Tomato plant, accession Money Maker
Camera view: vertical (180 deg); turntable rotation: 150 degrees
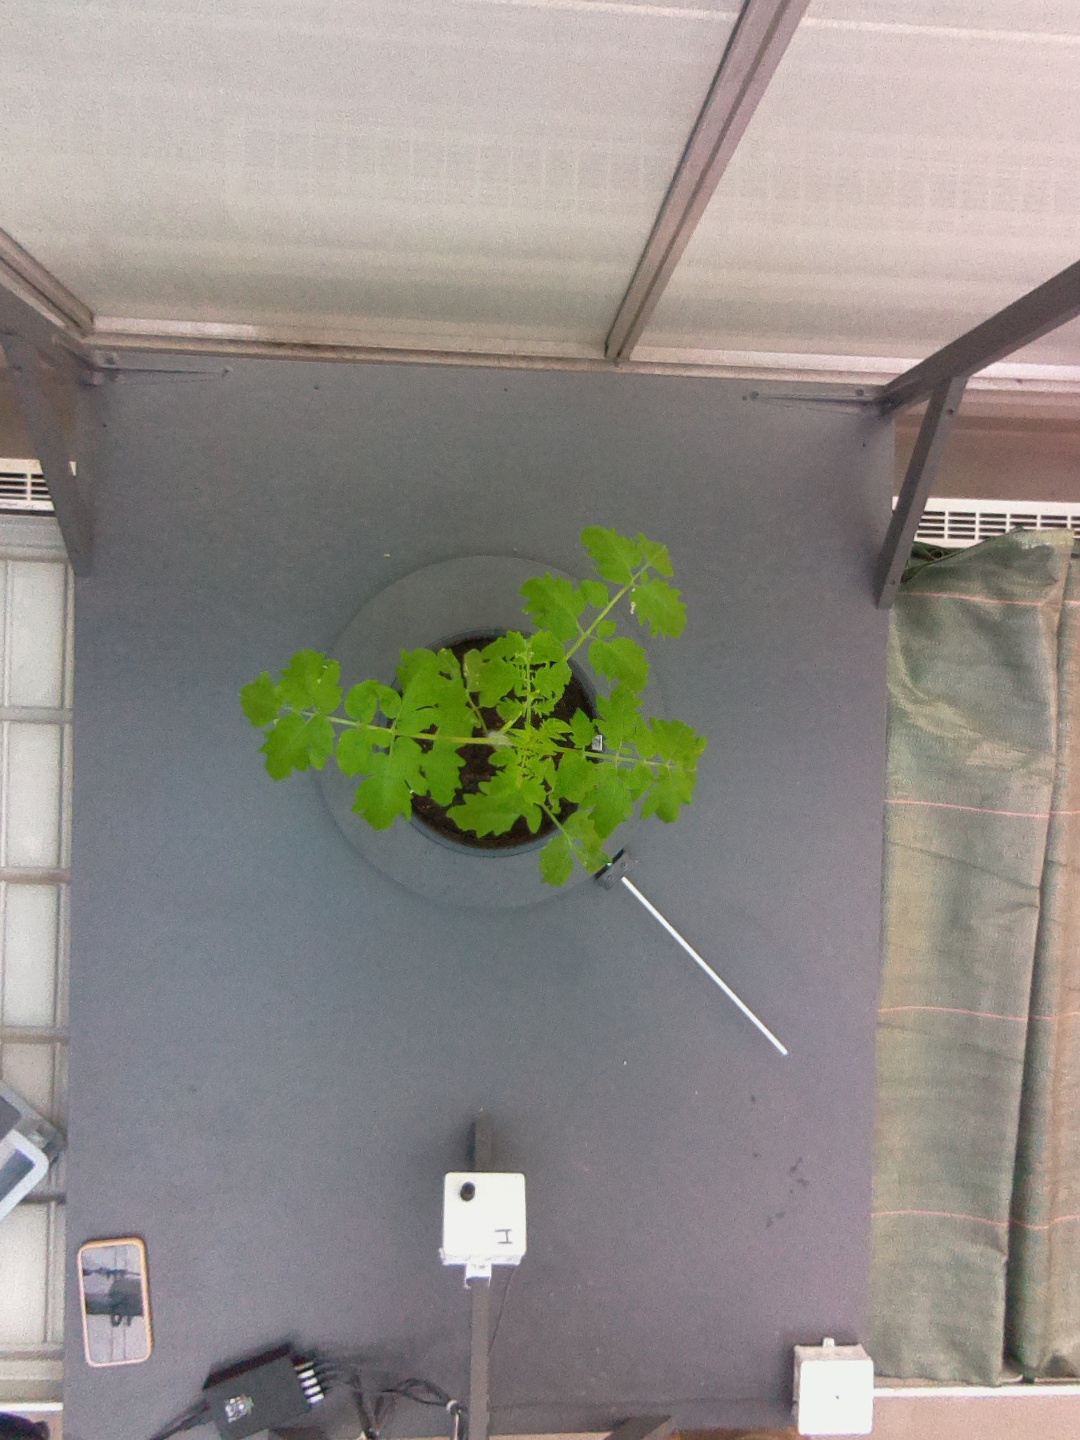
BBCH growth stage 13: 6 of true leaves visible